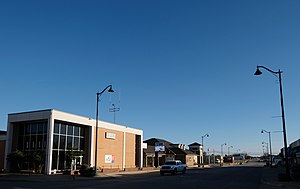
Prague (Oklahoma)
Rådhuset i Prague
Prague er en by i det sydøstelige [[Lincoln County i Oklahoma i USA. I 2010 boede der 2.386 mennesker i byen, hvilket var en stigning på 11,6 % fra 2000. Tjekkiske immigranter grundlagde byen og opkaldte den efter hovedstaden i Tjekkiet, Prag, men med en ændret udtale af navnet.